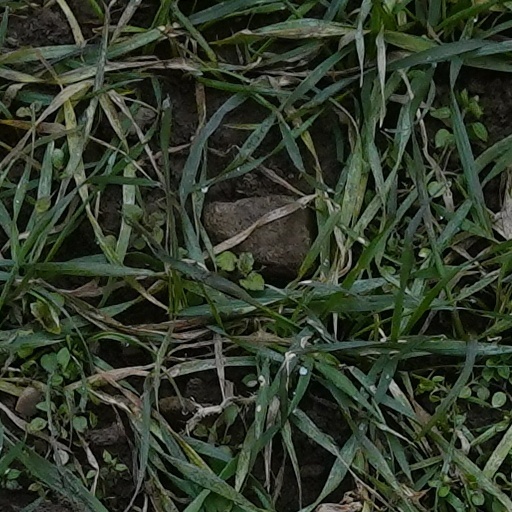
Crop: wheat